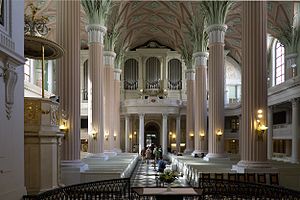
Nicolaikirken (Leipzig) / Billeder
Nikolaikirken er en af de mest kendte kirker i Leipzig. Kirken er fra nyere tid kendt som stedet, hvor mandagsdemonstrationerne begyndte i 1989.